Katzrin

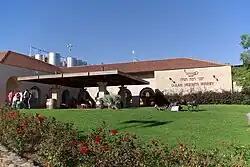
Golan Heights Winery, Katzrin

The early residents were young couples and professionals from Tel Aviv and Haifa.